F Company, 310th Infantry Regiment (United States)

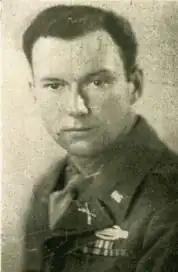
2nd Lt. Hubert J. Arsenault

From the bridge, they made a right and traveled three-quarters of a mile to Kasbach along a road that ran along the river's edge. They were to follow another unit into Ohlenberg, and wait for orders there. The company launched its mission once again on March 11 in the morning. Despite being a small town, Kretzhaus was meaningful because it provided access to the famed Autobahn. The men struggled through the rain while carrying spools of wire and ammo. They kept moving towards the assembly area in a wooded area where each company prepared for the assault on Dustemich Hill and Kretzhaus Junction. The company started to advance, and the enemy launched round after round of heavy artillery at Fox to push them back across the river, and casualties were immediate. T-5 Gherkins (Med Det) and Pfc Watson from the Second Platoon were hit, and a few minutes later, Pfc's William D. Rose, Hewitt J. Saucier, Onnie D. Cooley, Benito H. Benavidez, and Albert H. Kitchen also suffered injuries. Dustemich Hill finally collapsed, and E Company dug in on its peaks; this was a substantial advantage because it permitted excellent observation of Kretzhaus and the surrounding area.